Peter Post

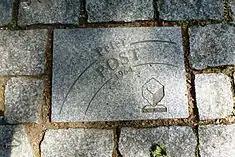
Stone dedicated to Post on Allée Charles Crupelandt in Roubaix

Post retired from riding in 1972 and became directeur sportif of the TI–Raleigh team in 1974. He was a former rider who knew the inside of cycling but also a shrewd businessman who could negotiate with sponsors. Post had a reputation of being hard on riders but his success with TI–Raleigh was exceptional. Post had riders such as Hennie Kuiper, Gerrie Knetemann, Jan Raas and Joop Zoetemelk (all Dutch), one of the best squads in the world for a decade. Most impressive was the 1980 edition of the Tour de France. The TI–Raleigh team won 11 stages and Joop Zoetemelk won overall.